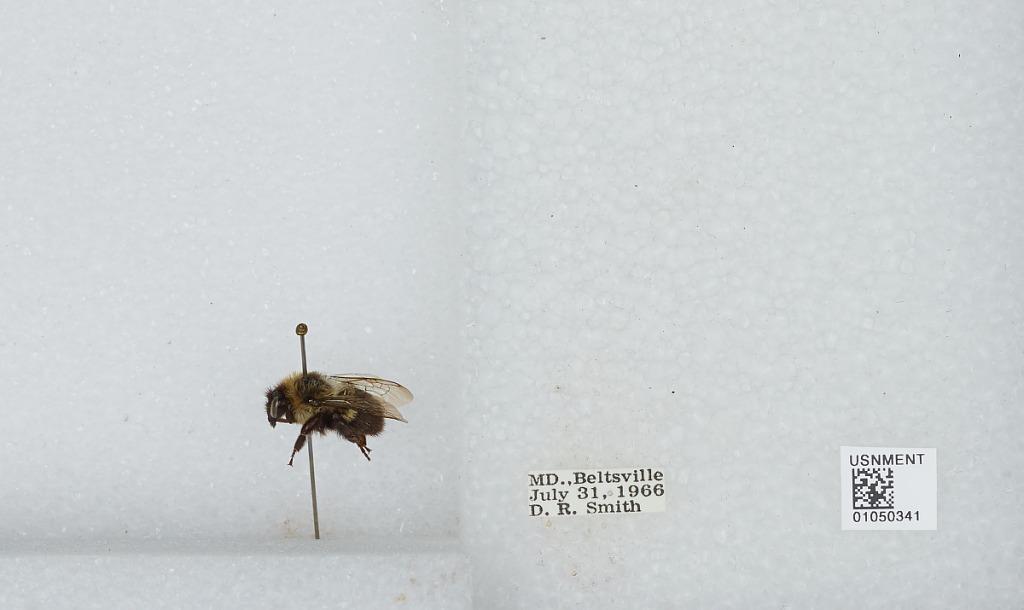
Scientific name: Bombus sp.
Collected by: D. Smith
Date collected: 1966-7-31
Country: United States
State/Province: Maryland
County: Prince George's
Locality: Beltsville
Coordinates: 39.0375, -76.9178